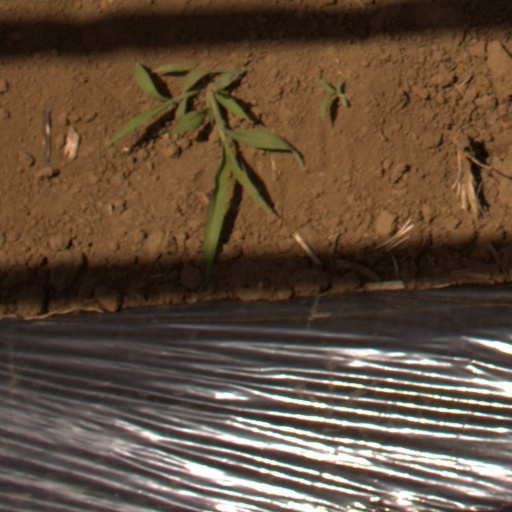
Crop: Jerusalem artichoke